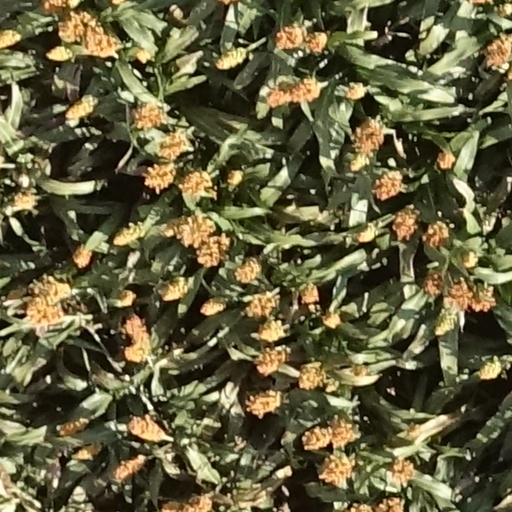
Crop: sorghum